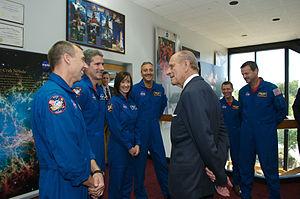
STS-125, ou HST-SM4, désigne un vol de la navette spatiale américaine. Il s'agit de la cinquième et dernière mission d'entretien du télescope spatial Hubble et le dernier vol d'une navette en solo.